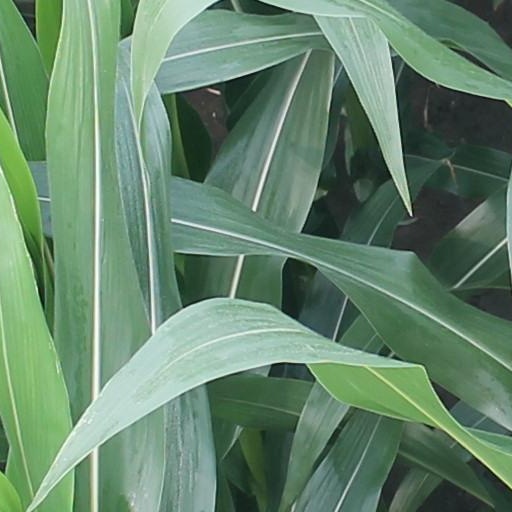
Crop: maize; corn